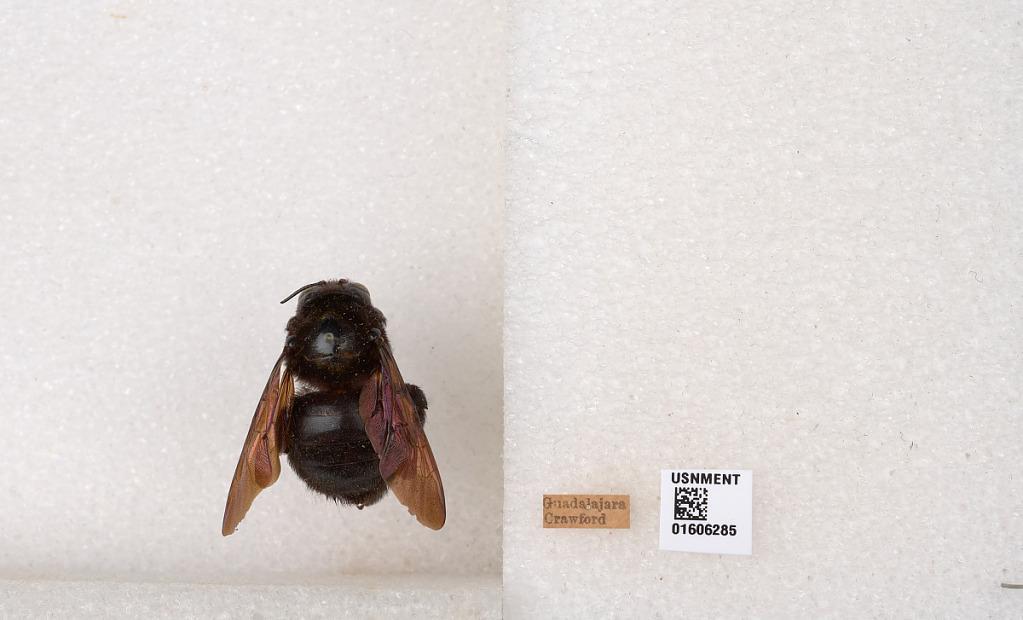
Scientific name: Xylocopa (Neoxylocopa) brasilianorum (Linnaeus)
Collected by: Crawford
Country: Mexico
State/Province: Jalisco
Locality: Guadalajara